Rothenbrunnen railway station

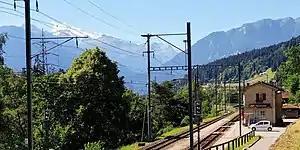
The station in 2018

Rothenbrunnen railway station is a station in Cazis, Switzerland. It is located on the gauge Landquart–Thusis line of the Rhaetian Railway. It serves the nearby municipality of Rothenbrunnen.